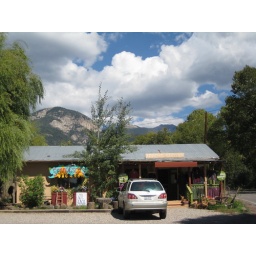
mountain over the 'rents car